Peasants' Revolt

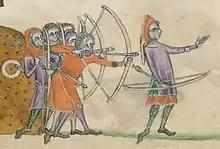
Peasant longbowmen at practice, from the Luttrell Psalter, c. 1320–1340

By the next day, the revolt was rapidly growing. The villagers spread the news across the region, and John Geoffrey, a local bailiff, rode between Brentwood and Chelmsford, rallying support. On 4 June, the rebels gathered at Bocking, where their future plans seem to have been discussed. The Essex rebels, possibly a few thousand strong, advanced towards London, some probably travelling directly and others via Kent. One group, under the leadership of John Wrawe, a former chaplain, marched north towards the neighbouring county of Suffolk, with the intention of raising a revolt there.